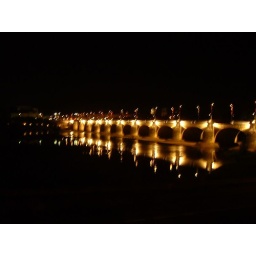
big bridge over river Loire